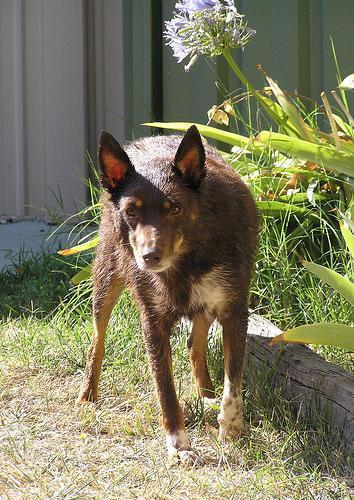
kelpie